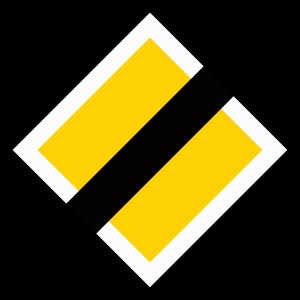
Hovedvej / Danske forhold
Hovedvej ophører (B 17).
Begrebet hovedvej bruges ofte i forbindelse med primærruterne i det danske vejnet. Generelt er en hovedvej blot en fællesbetegnelse for en vejstrækning af særlig betydning mellem byer eller områder, hvor vejen er en primær transportlinje for mennesker og gods. På grund af motorvejernes lette tilgængelighed spiller det en vigtig rolle i væksten og udviklingen af lande rundt om i verden.